History of the University of Illinois Urbana-Champaign

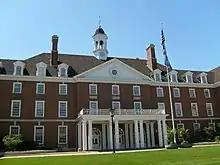
The Student Union Building called Illini Union

Presidents Harry Woodburn Chase followed in 1930 to 1933. During Chase' Presidency the now School of Social Work was established in 1931. President Arthur Hill Daniels served from 1933 to 1934 Like many universities, the economic depression slowed construction and expansion which was during President Arthur C. Willard's term. Willard served from 1934 to 1946. Even though expansion was slow, the old University Hall began to collapse in 1938. The university replaced the original university hall with Gregory Hall and the Illini Union. Pieces of the original University hall were eventually made in the Hallene Gateway. The Illini Union was the first building devoted to social and service functions for students.